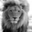
Label: lion